Alcalde

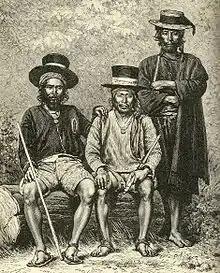
Two sitting men and one standing man. All wear a haedscarf and a hat and a stick in their hands.

Alcalde is the traditional Spanish municipal magistrate, who had both judicial and administrative functions. An "alcalde" was, in the absence of a corregidor, the presiding officer of the Castilian "cabildo" (the municipal council) and judge of first instance of a town. "Alcaldes" were elected annually, without the right to reelection for two or three years, by the "regidores" (council members) of the municipal council. The office of the "alcalde" was signified by a staff of office, which they were to take with them when doing their business. A woman who holds the office is termed an "alcaldesa".